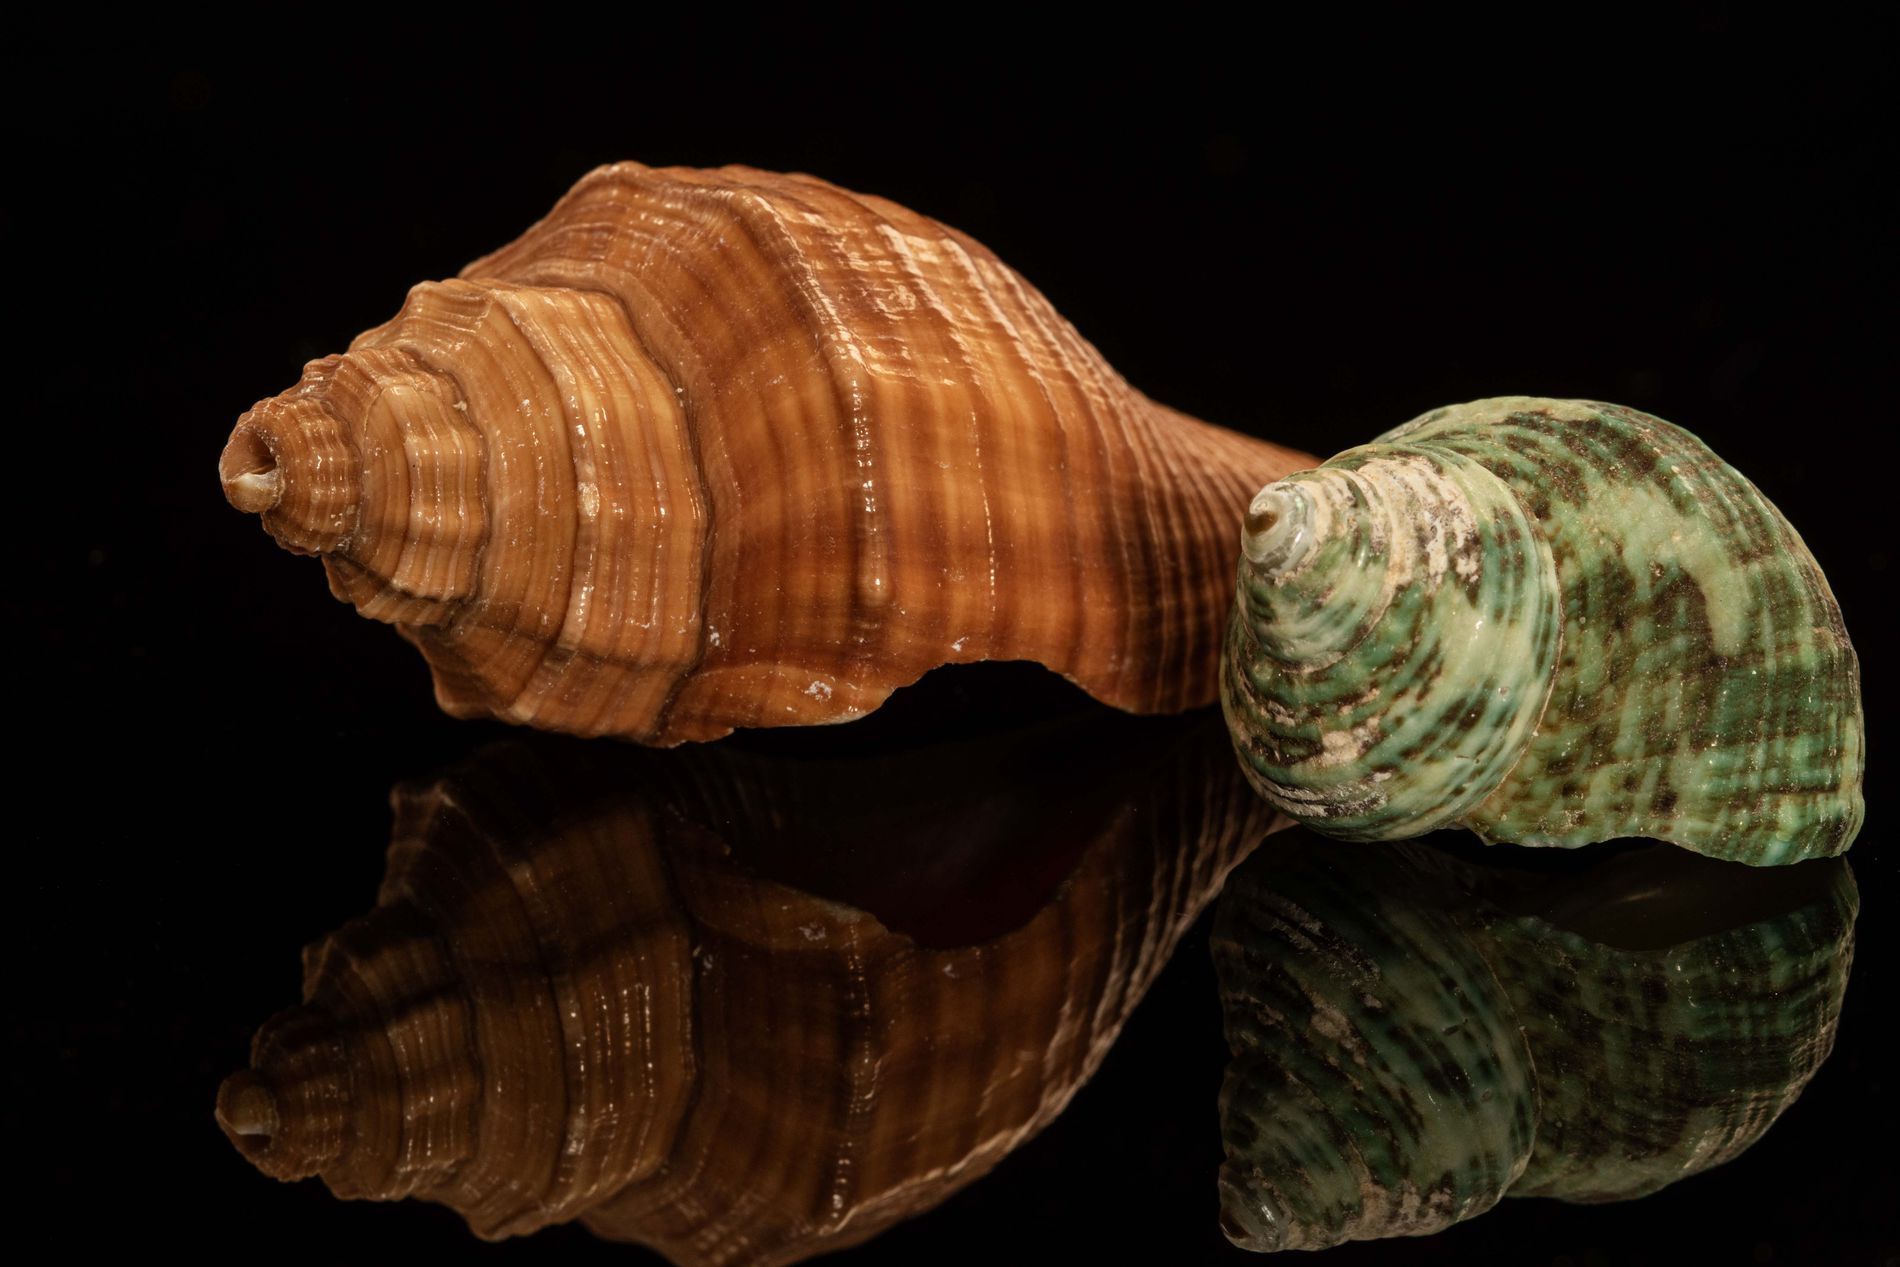
Seashell Reflections
Two distinct seashells rest on a glossy surface, their seashell reflection adding depth and contrast.
Shot from a low angle, the image captures a serene and elegant atmosphere. The green and dark brown hues of the seashells are set against the black background, with their reflection creating a symmetrical visual balance.
Labels: Animal, Invertebrate, Sea Life, Seashell, Conch, Insect, Clam, Food, Seafood, Mace Club, Weapon, Seashell reflection, Background
Camera: NIKON CORPORATION NIKON D5600
Lens: 105.0 mm f/2.8, Sigma Macro 105mm F2.8 EX DG OS HSM
Aperture: F18
Exposure: 1/100 sec
ISO: 200
Focal length: 105.0 mm